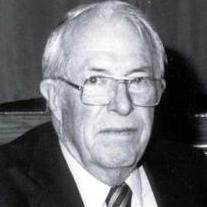
Age: 94